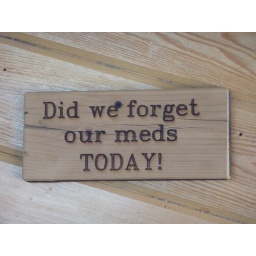
Interesting sign spotted at the Noisy Goose, a great place for dinner in Palmer, Alaska